Out of the Storm (1920 film)

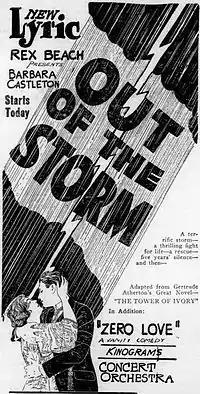
Newspaper advertisement

As described in a film magazine, Margaret Hill (Castleton), a singer in a disreputable cafe, attracts the attention of Al Levering (Ainsworth), and he offers to have her voice cultivated. At the end of several years, Levering is arrested for embezzlement, and confesses that he stole to give Margaret her chance. While he is serving his sentence Margaret finishes her musical education and tours England, where she meets John Ordham (Bowers), who saved her from drowning in a shipwreck while en route to Europe. Levering escapes from jail and goes to London to claim his protege. To protect Ordham from the wrath of Levering, she tells the Englishman that Levering is her husband. Police pick up the trail of the ex-convict and while he is trying to make his escape he is killed. This leaves nothing in the way of the love between Margaret and Ordham.